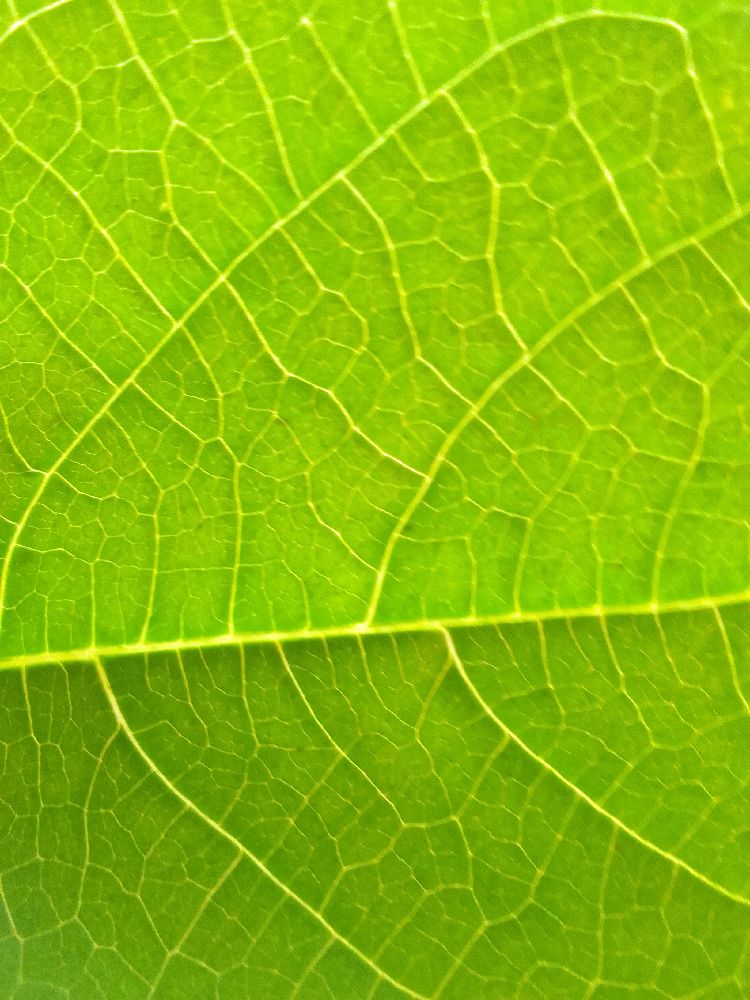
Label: healthy